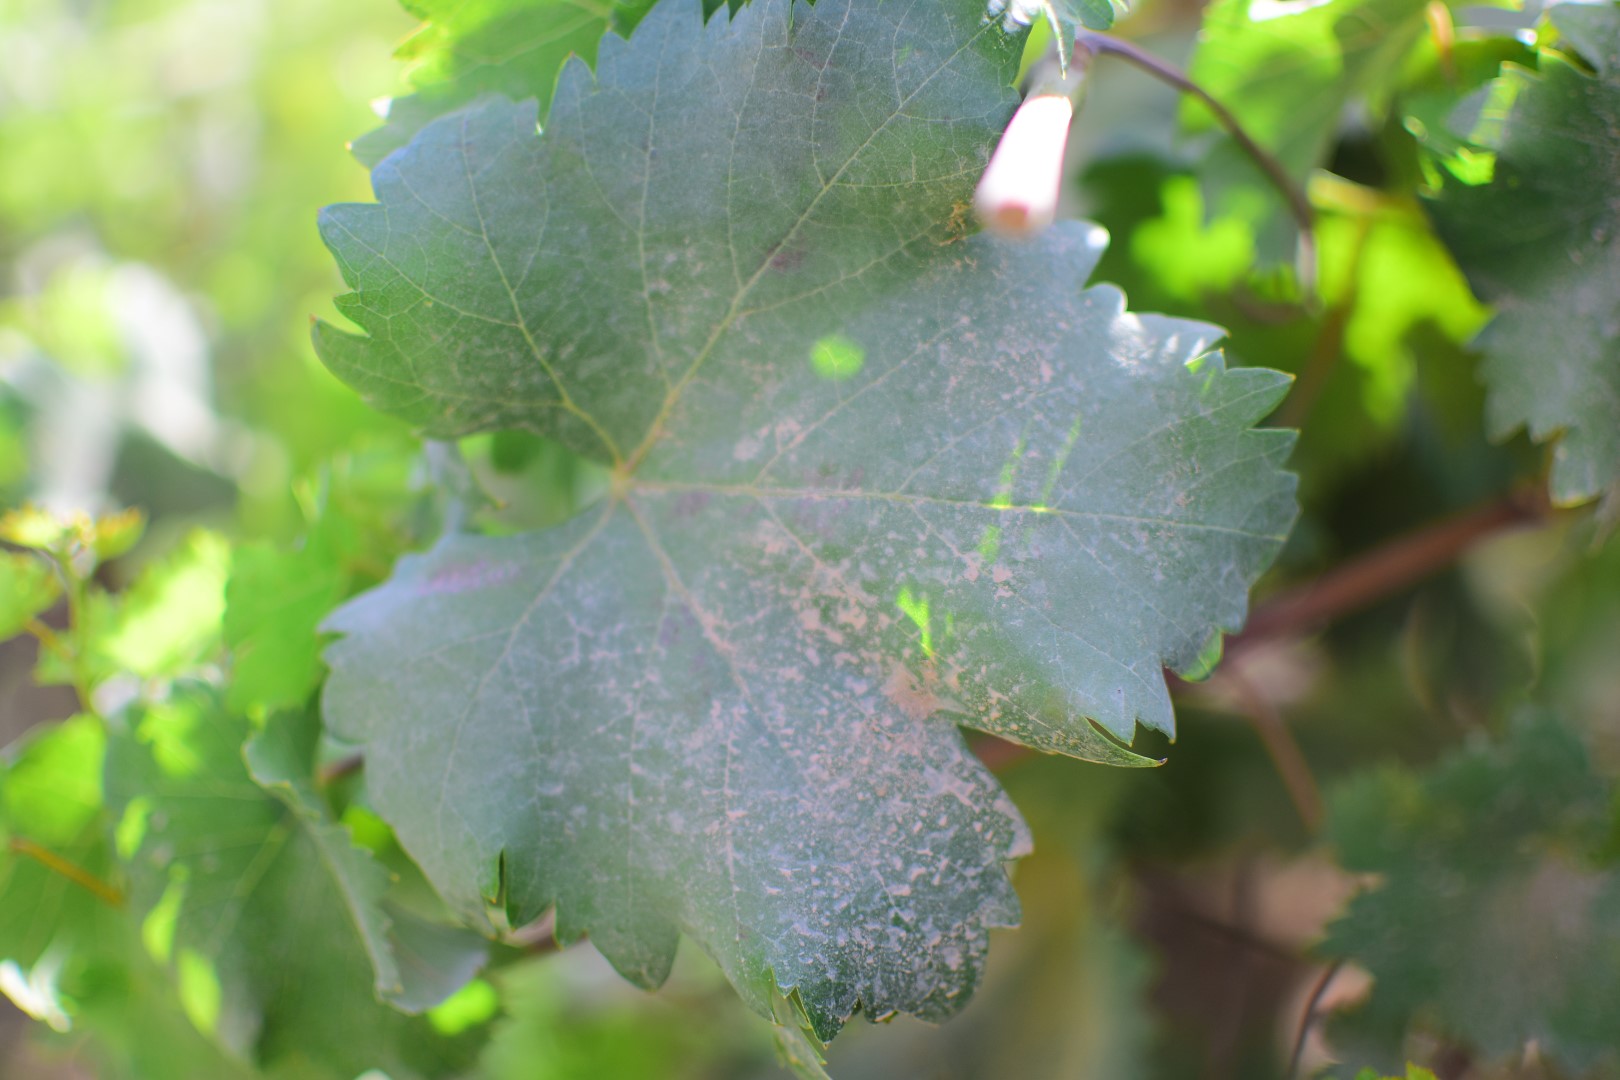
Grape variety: Shdah